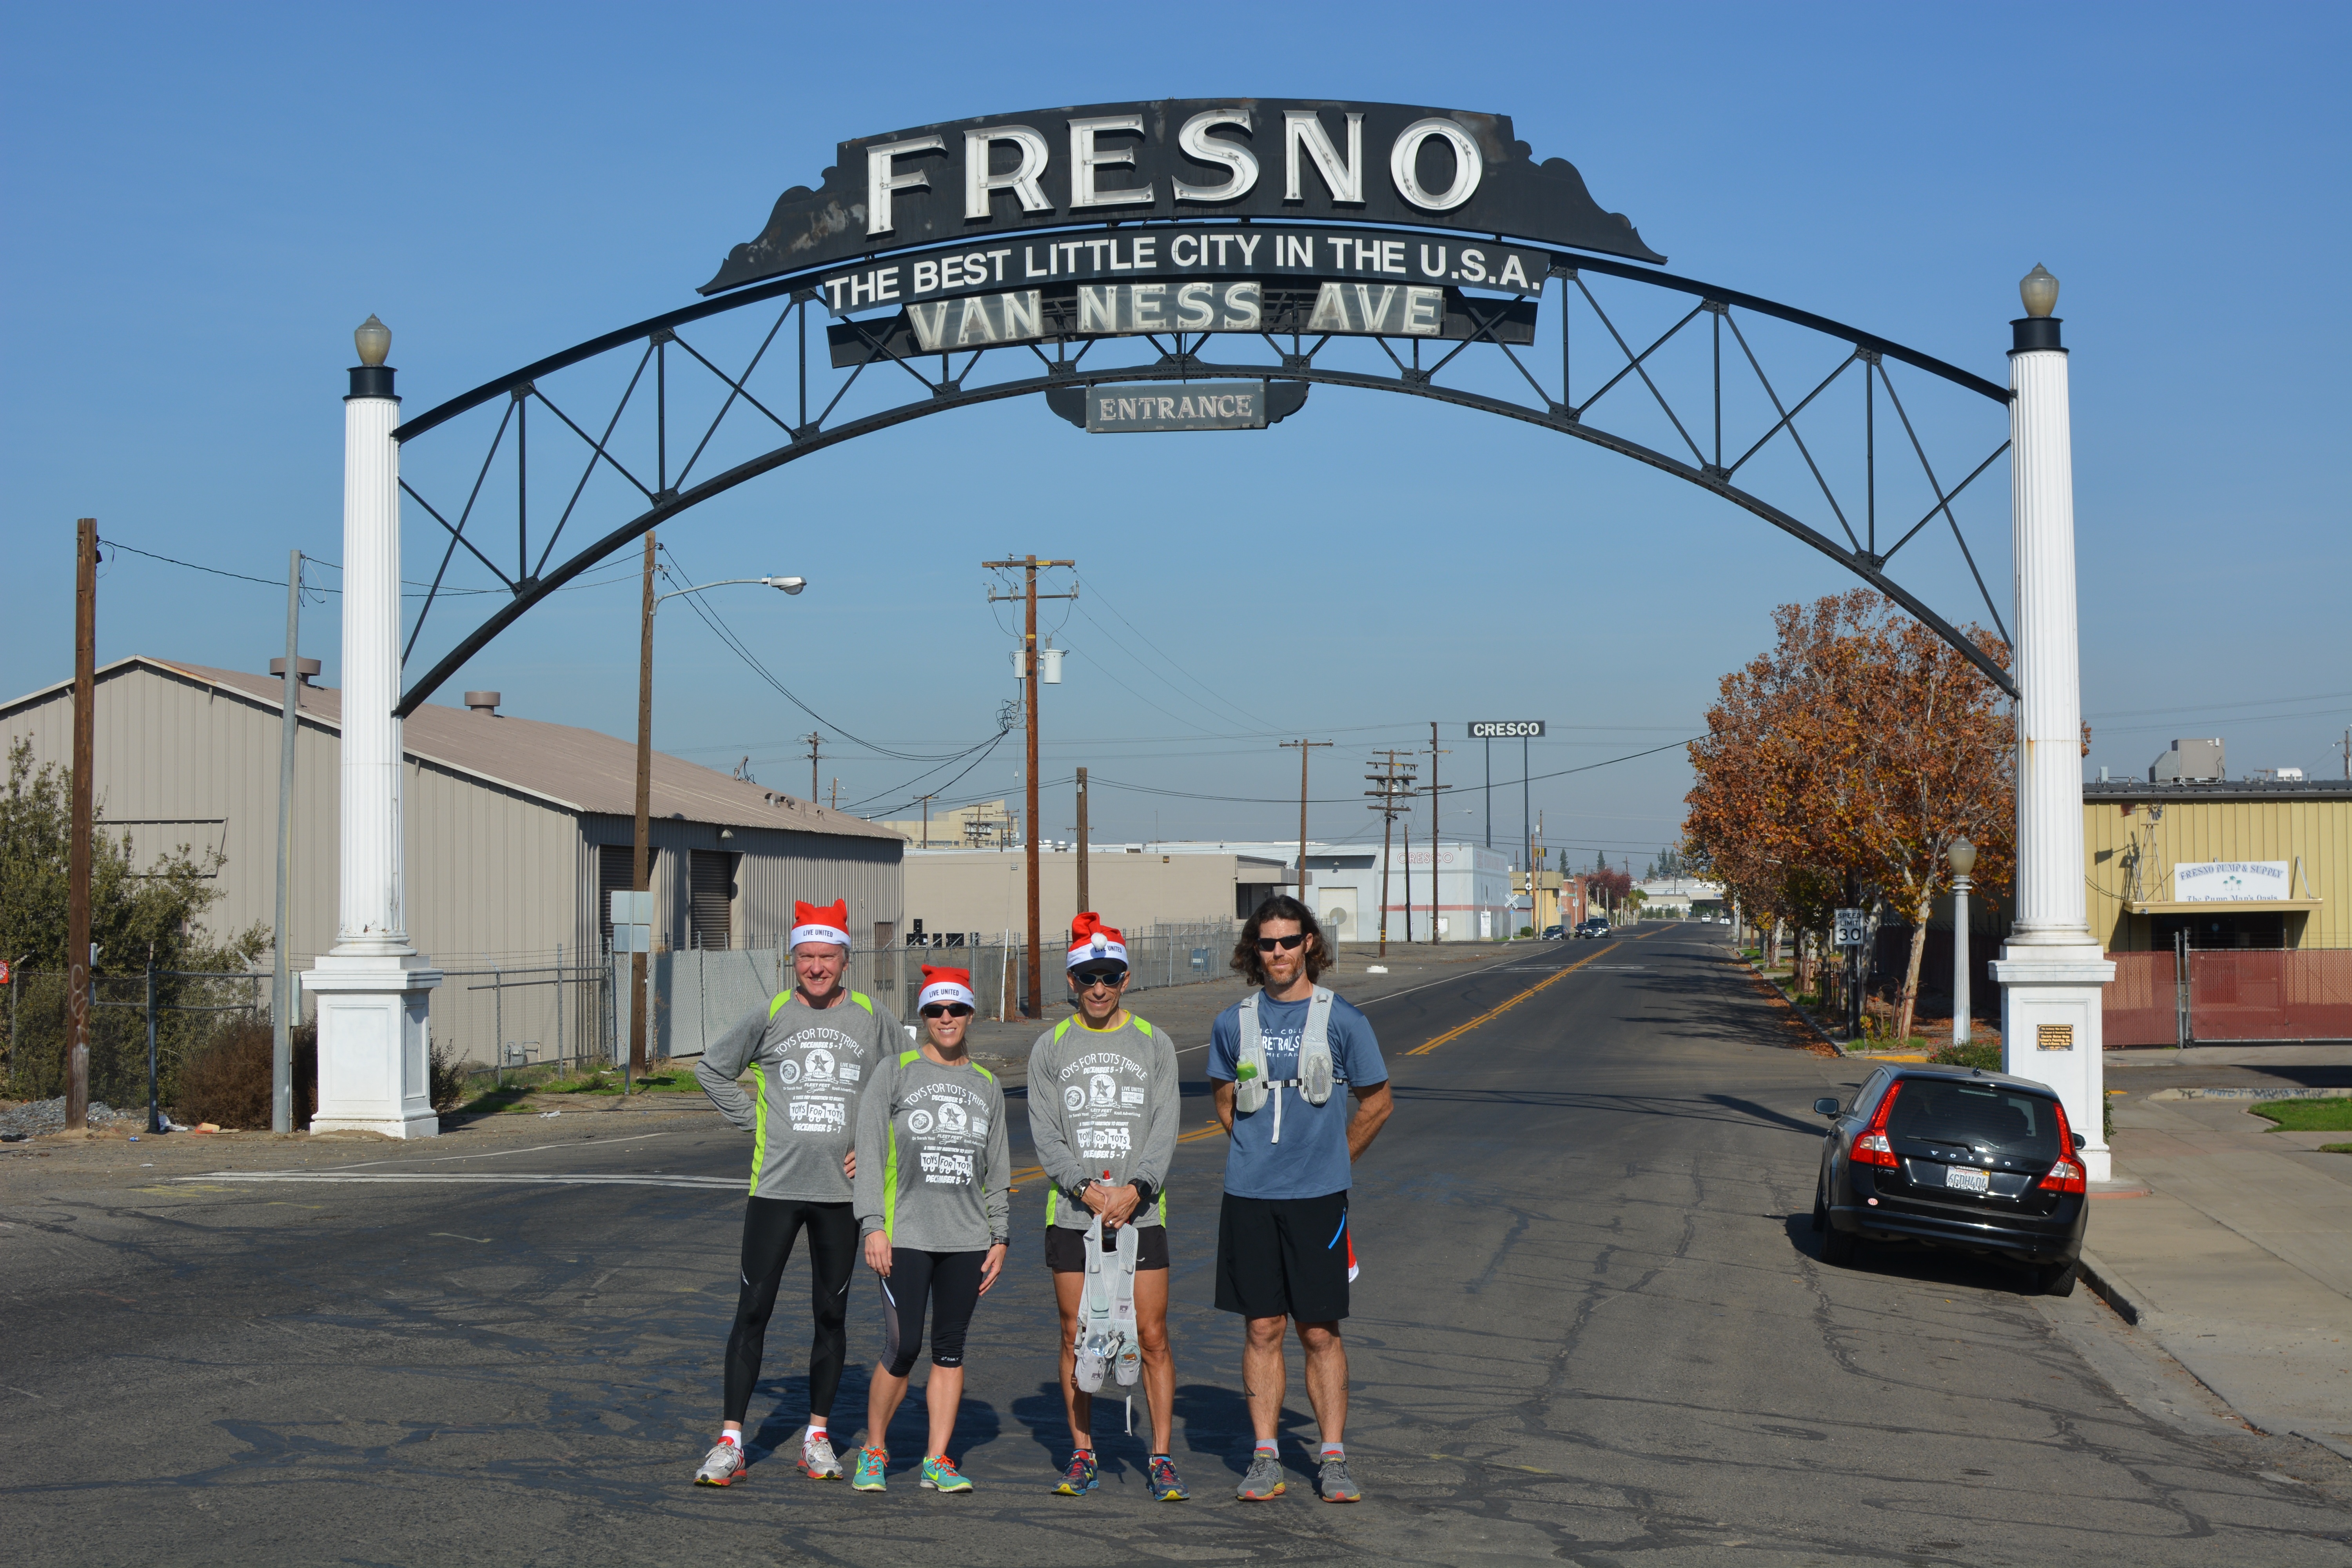
structure, running, walkway, christmas, stadium, fresno, sport venue